Anarchism in China

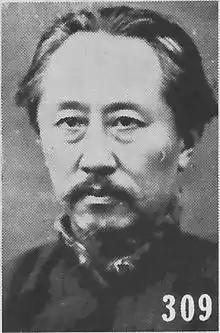
Li Shizeng

Li Shizeng responded to their nationalist critics, stating the revolution that the anarchists advocated would be global, simultaneous, decentralized, and spontaneous. Thus, foreign imperialists would be too occupied with the revolutions in their home countries to bother invading or harassing China. He also argued that having a strong centralized coercive government had not prevented China's enemies from attacking her in the past anyway, and that a decentralized "people's militia" would be more effective than a standing army in defending the country.